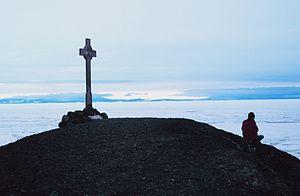
Cet article recense les sites et monuments historiques de l'Antarctique.
La chaîne Transantarctique, ou monts Transantarctiques, est une longue chaîne de montagnes située en Antarctique et traversant une grande partie du continent, de la terre Victoria à la mer de Weddell, en séparant sa partie orientale d'une part de sa partie occidentale et de la côte ouest de la mer de Ross d'autre part. Elle est entrecoupée par de nombreux glaciers alimentés par l'inlandsis Est-Antarctique et s'épanchant depuis le plateau Antarctique. Elle culmine à 4 528 mètres d'altitude au mont Kirkpatrick et possède vingt sommets d'au moins 4 000 mètres d'altitude. Malgré le climat polaire qui y règne, la glace n'est pas partout présente dans la chaîne, à l'instar des vallées sèches de McMurdo où les précipitations sont rares et l'évaporation intense en été, même si des cours d'eau intermittents issus de la fonte des glaciers parviennent brièvement à se former ; en hiver il fait généralement trop froid pour que la neige puisse tomber, en particulier au sud et à haute altitude, où elle s'accumule essentiellement sous l'effet du vent.